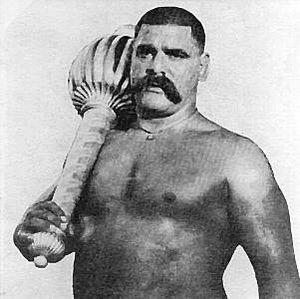
Gama Pahalwan ou Ghulam Muhammad, surnommé Le Grand Gama, est un catcheur et lutteur indien puis pakistanais, qui resta invaincu pendant plus de cinquante ans.